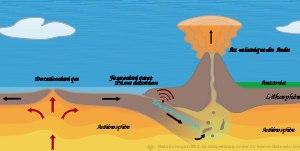
La subduction est le processus par lequel une plaque tectonique océanique s'incurve et plonge sous une autre plaque avant de s'enfoncer dans le manteau terrestre. Ce processus se produit lorsque la lithosphère océanique en refroidissement devient plus dense que l'asthénosphère sous-jacente.